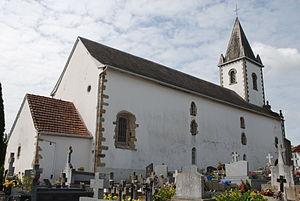
Masparraute, l'église Saint-Etienne